Gilby Clarke

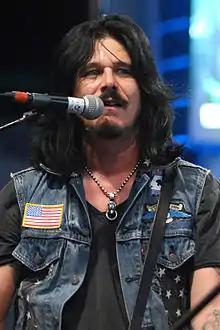
Clarke in 2012

Gilbert J. Clarke (born August 17, 1962) is an American guitarist, singer, songwriter and record producer. He is known for having a three-year tenure as the rhythm guitarist of Guns N' Roses, replacing Izzy Stradlin in 1991 during the Use Your Illusion Tour, and also featured on ""The Spaghetti Incident?"" (1993). Following this, Clarke went on to forge a solo career as well playing guitar with Slash's Snakepit, Kat Men, Heart, Nancy Sinatra, Kathy Valentine (of The Go-Go's), MC5 and forming his own group Rock Star Supernova with members of Metallica and Mötley Crüe.